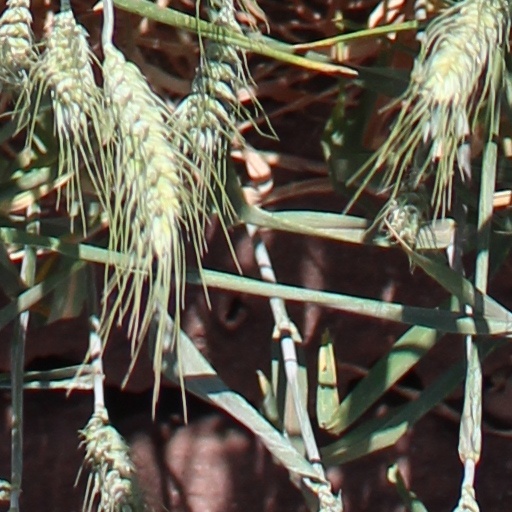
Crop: wheat